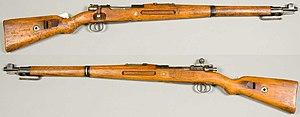
Le Gewehr 98 ou Mauser modèle 1898, fut le fusil standard de l'armée allemande à partir de 1898. Il est remplacé en 1935 par le Karabiner 98k.